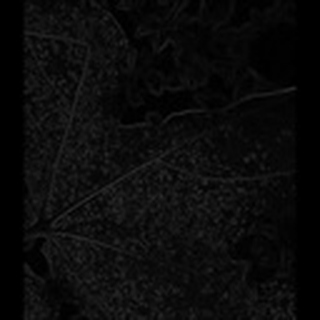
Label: cotton_aphids